Systematic Software Engineering

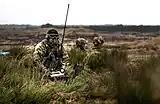

SitaWare Frontline is a mission planning system designed for use in command vehicles. The system can issue orders from an electronic map; communicated via tactical radio networks – both IP and non-IP. Since 2021 it has included force tracking, geospatial tools, and cursor on-target messages. It may display two video feeds from external sensors and subsystems. It can include a Fire support module (known as Thor in the Danish forces). The system is used by Very High Readiness Joint Task Force elements within NATO. In 2023, the Australian Defence Force has issued a statement that they had down selected SitaWare Headquarters and SitaWare Frontline, to be deployed in the Army's Bushmaster Protected Mobility Vehicle and Hawkei and Mercedes-Benz G-Wagons.